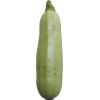
Label: zucchini